Bunny Hearn

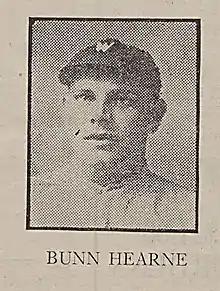
Hearn as a minor league pitcher in 1923.

Hearn attended Elon College and what is now Mississippi State University. His 109 strikeouts in 1910 was an Elon single-season record that stood for 67 years.